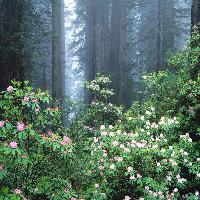
Weather: cloudy or overcast